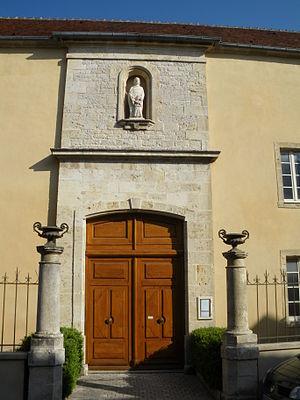
Flavigny sur Ozerain porte de l'Abbaye Saint Joseph
Il existe 82 abbayes et monastères actifs en France : 41 abbayes et monastères d'hommes, 35 de femmes et 6 mixtes, répartis dans toute la France métropolitaine.
L'abbaye Saint-Joseph de Clairval est une abbaye bénédictine située à Flavigny-sur-Ozerain, en Côte d'Or. Fondée en 1972, l'abbaye n'a pas de rapport direct avec l'abbaye de Flavigny, cette dernière n'étant plus occupée par des moines depuis la Révolution française. Issus de la branche olivétaine, les moines portent la bure noire et la coule blanche.